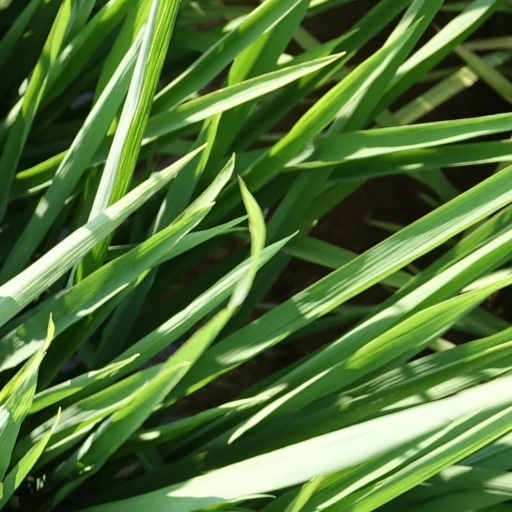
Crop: rice